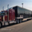
Label: truck